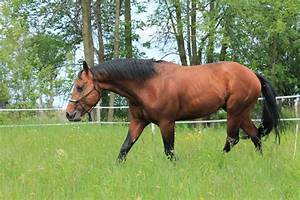
Label: cavallo